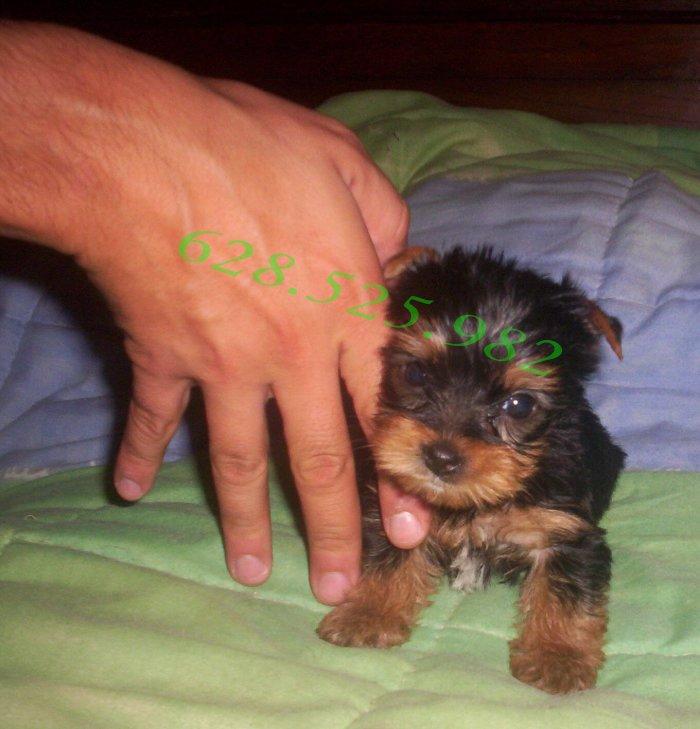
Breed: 340-n000120-Yorkshire_terrier